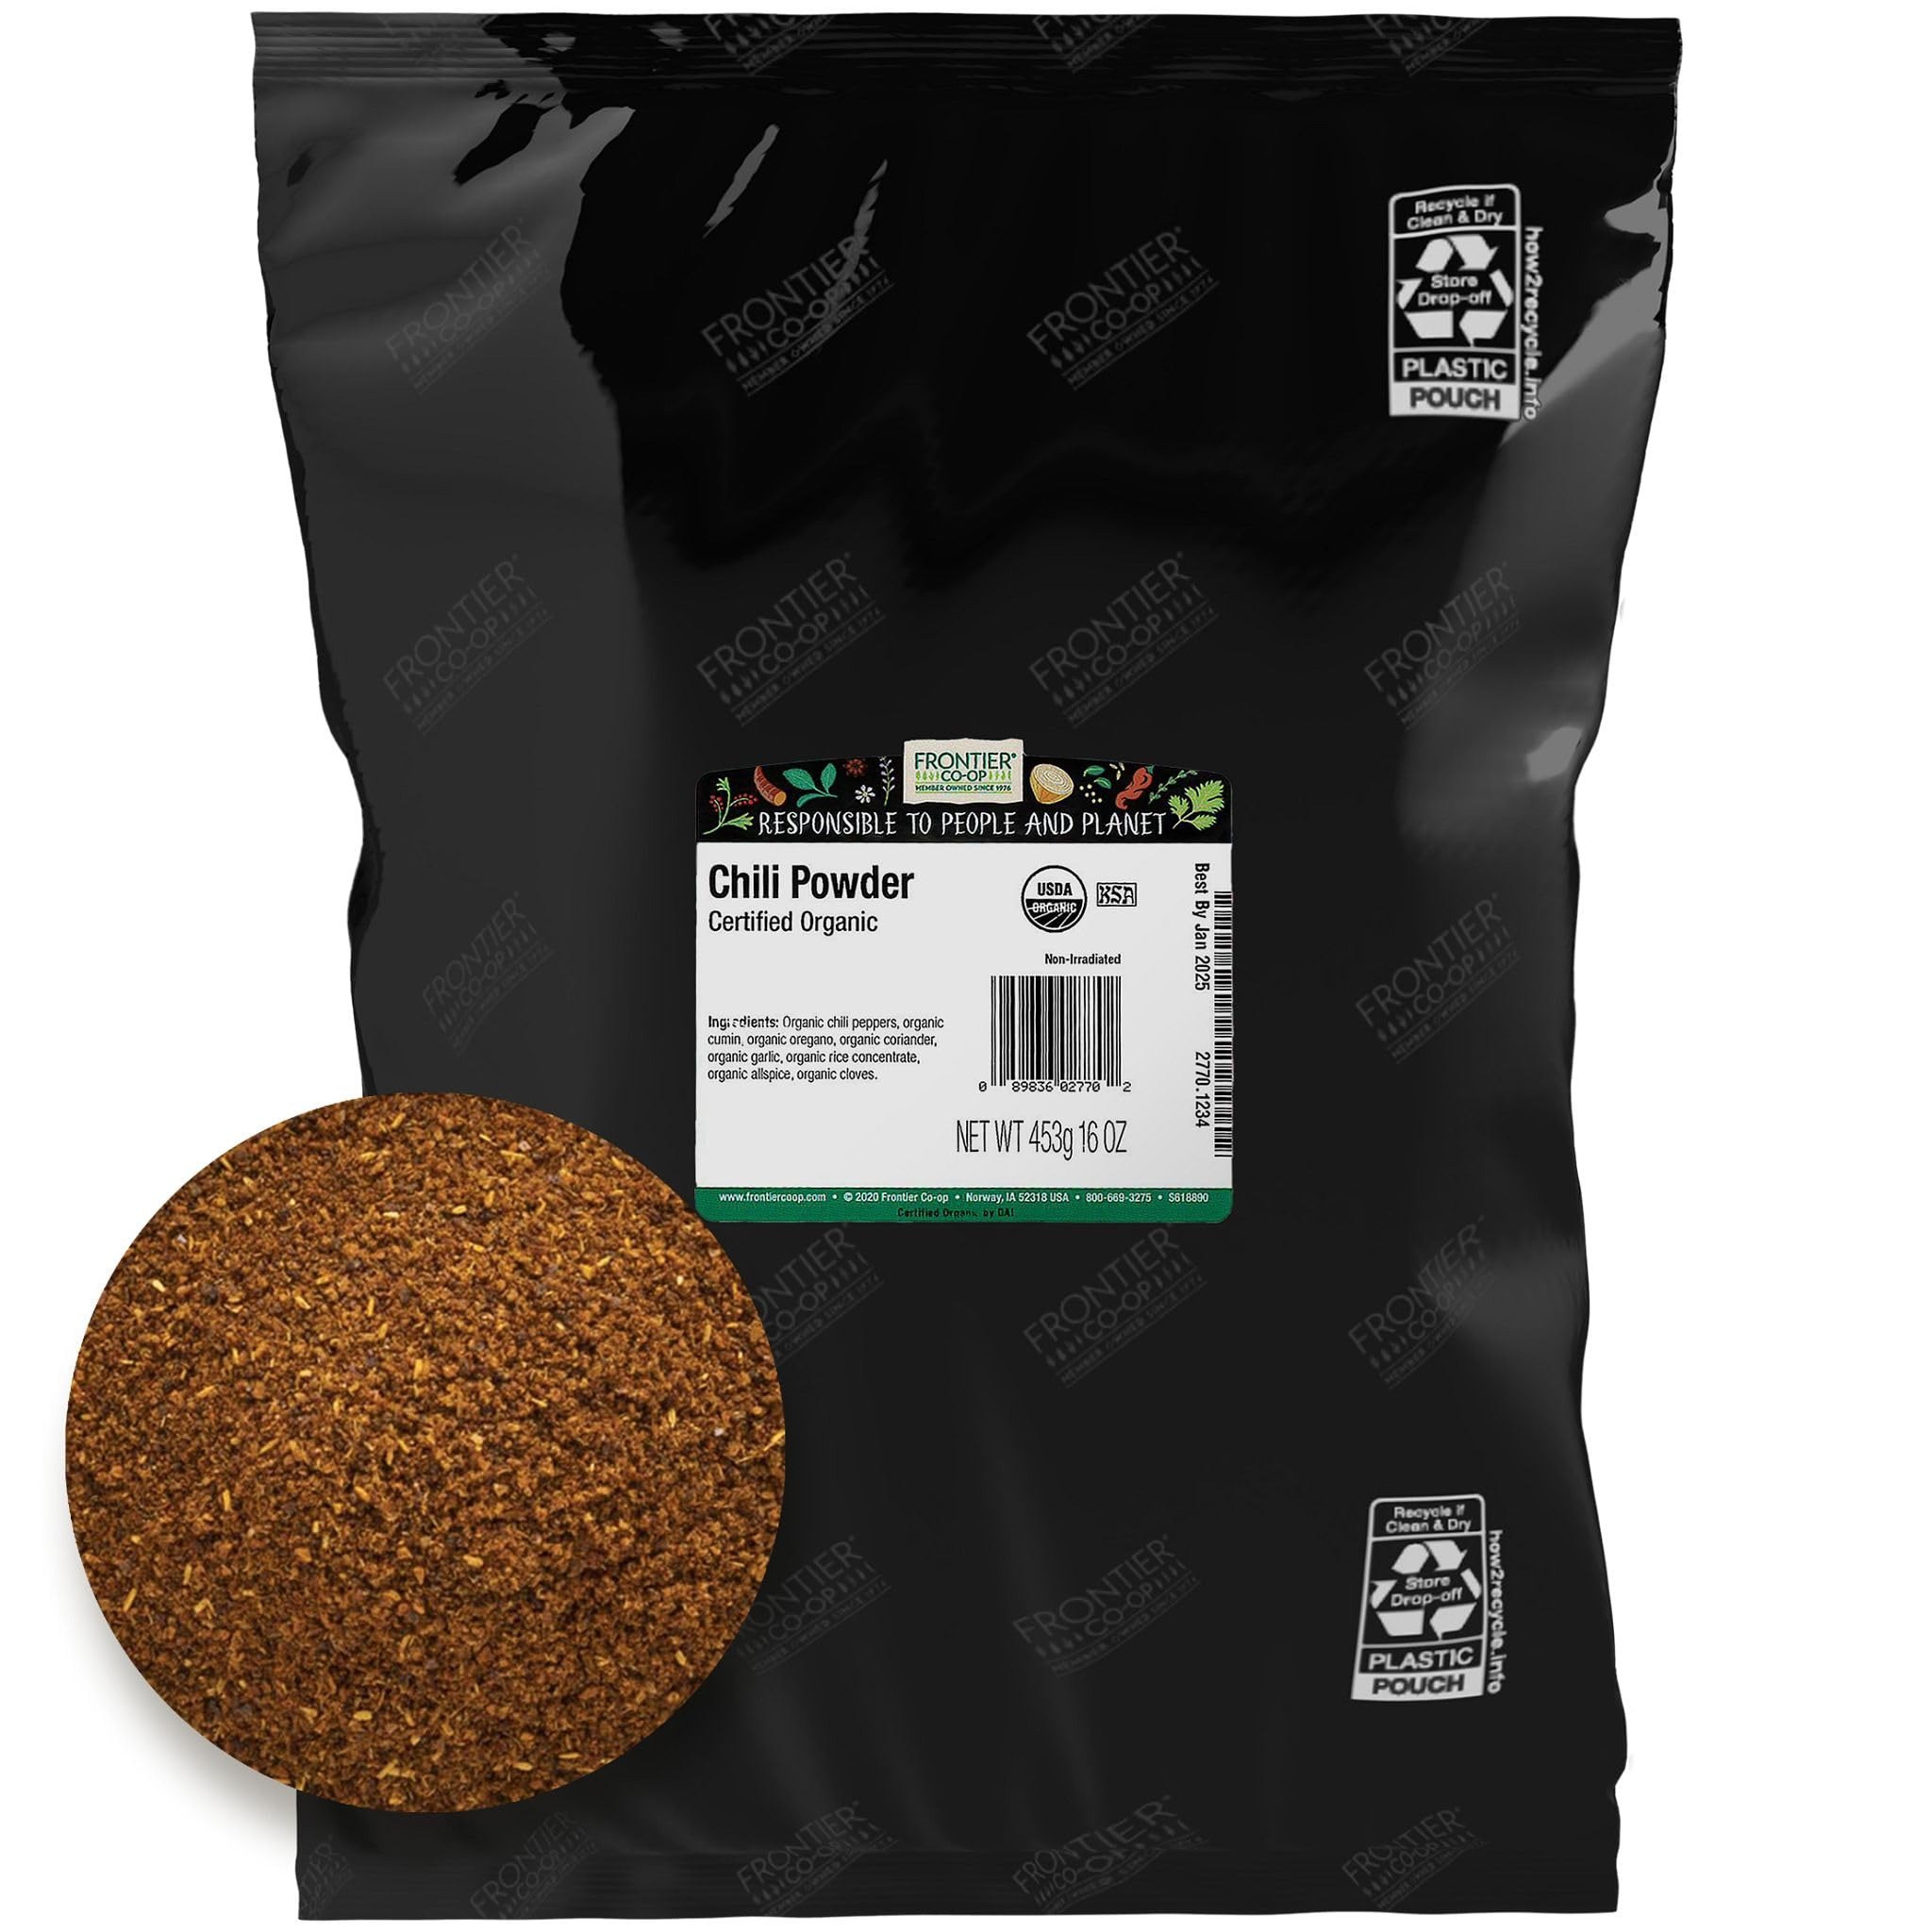
Item Name: Frontier Co-op Organic Chili Powder Seasoning, 1 Pound, Mild to Moderatly Spicy, Sweet, Tangy, Zesty, Kosher, Salt Free
Bullet Point 1: CHILI POWDER BLEND - Crafted with flavorful ingredients such as chili peppers, garlic, and cumin, this spice blend enhances dishes with a robust and delicious flavor profile.
Bullet Point 2: BEST USES - Spice up your soups, stews, tacos, enchiladas, and more with this delightful seasoning, adding depth and complexity to your favorite recipes.
Bullet Point 3: WHY BUY BULK – Bulk buying saves you money and reduces harmful single-use packaging waste. With our new recyclable packaging, we will help keep over 2 million plastic containers and bags out of landfills every year.
Bullet Point 4: COMMITTED TO PEOPLE & PLANET - Our sustainable sourcing programs start with a commitment and investment in our growers. Through mutually beneficial partnerships, we source our ingredients ethically and responsibly.
Bullet Point 5: ABOUT US - We are Frontier Co-op, a global leader in natural and organic products. As an ethically committed herb and spice company, we are united by our mission to put people and planet before profits.
Value: 16.0
Unit: ounce

Price: 15.675